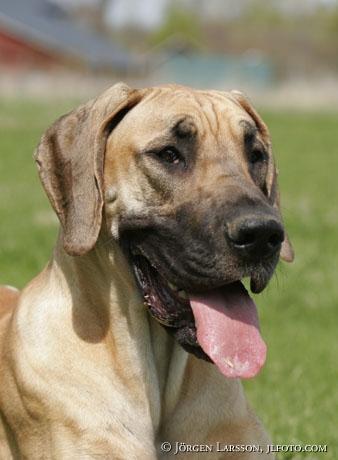
Great_Dane